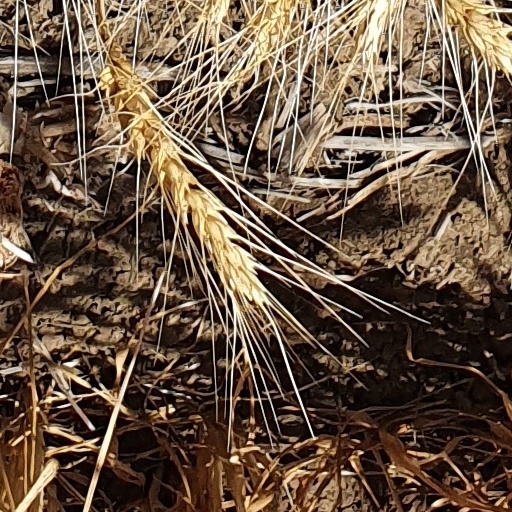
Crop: wheat